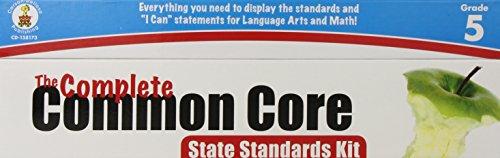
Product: The Complete Common Core: State Standards Kit, Grade 5
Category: Toys & Games | Learning & Education | Flash Cards
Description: Pre-printed, easily organized system that provides an entire list of Common Core State Standards in both math and language arts.
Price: $12.88
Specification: ASIN:1623999340|ShippingWeight:2.9pounds(Viewshippingratesandpolicies)|DomesticShipping:ItemcanbeshippedwithinU.S.|InternationalShipping:ThisitemcanbeshippedtoselectcountriesoutsideoftheU.S.LearnMore|DateFirstAvailable:November19,2012